Lurnea, New South Wales

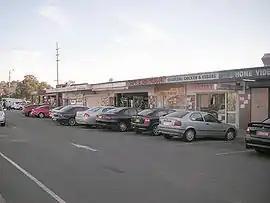
Lurnea Plaza

Lurnea is a suburb of Sydney, in the state of New South Wales, Australia. It is 35 kilometres south-west of the Sydney central business district, in the local government area of the City of Liverpool.